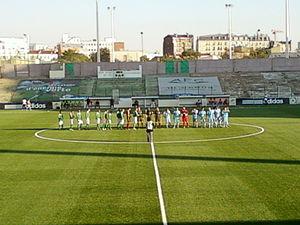
Présentation des équipes lors du match Red Star - Bayonne du 01er octobre 2011 au Stade Bauer
L'Aviron Bayonnais Football Club est la section de football fondée en 1922 du club omnisports français du même nom, l'Aviron Bayonnais, créé en 1904.